Combat uniform

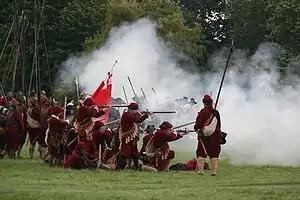
Historical reenactors depicting the New Model Army during the Battle of Naseby. Most British soldiers fought in red-coloured coats/tunics from the 17th to 19th century.

The general combat uniform of the Indonesian National Armed Forces uses the Disruptive Pattern Material (DPM), which was adopted in 1984. This pattern is sometimes called "Loreng Malvinas". Aside from general combat uniforms of the national armed forces, each branch also has its own specific camouflage pattern. Around the middle of 2011, the navy adopted a new camouflage design for ship crews. The design is known locally as , or "sailing camouflage". The Air Force officially adopted a pixelated camouflage design utilizing black, grey, off-white, blue-grey and medium blue, on 5 October 2015, to mark the service's anniversary. It also incorporates (non-pixelated) images of aircraft into the pattern. On 2 March 2022, the army unveiled its combat uniform with a new camouflage pattern, called (Army camo pattern).